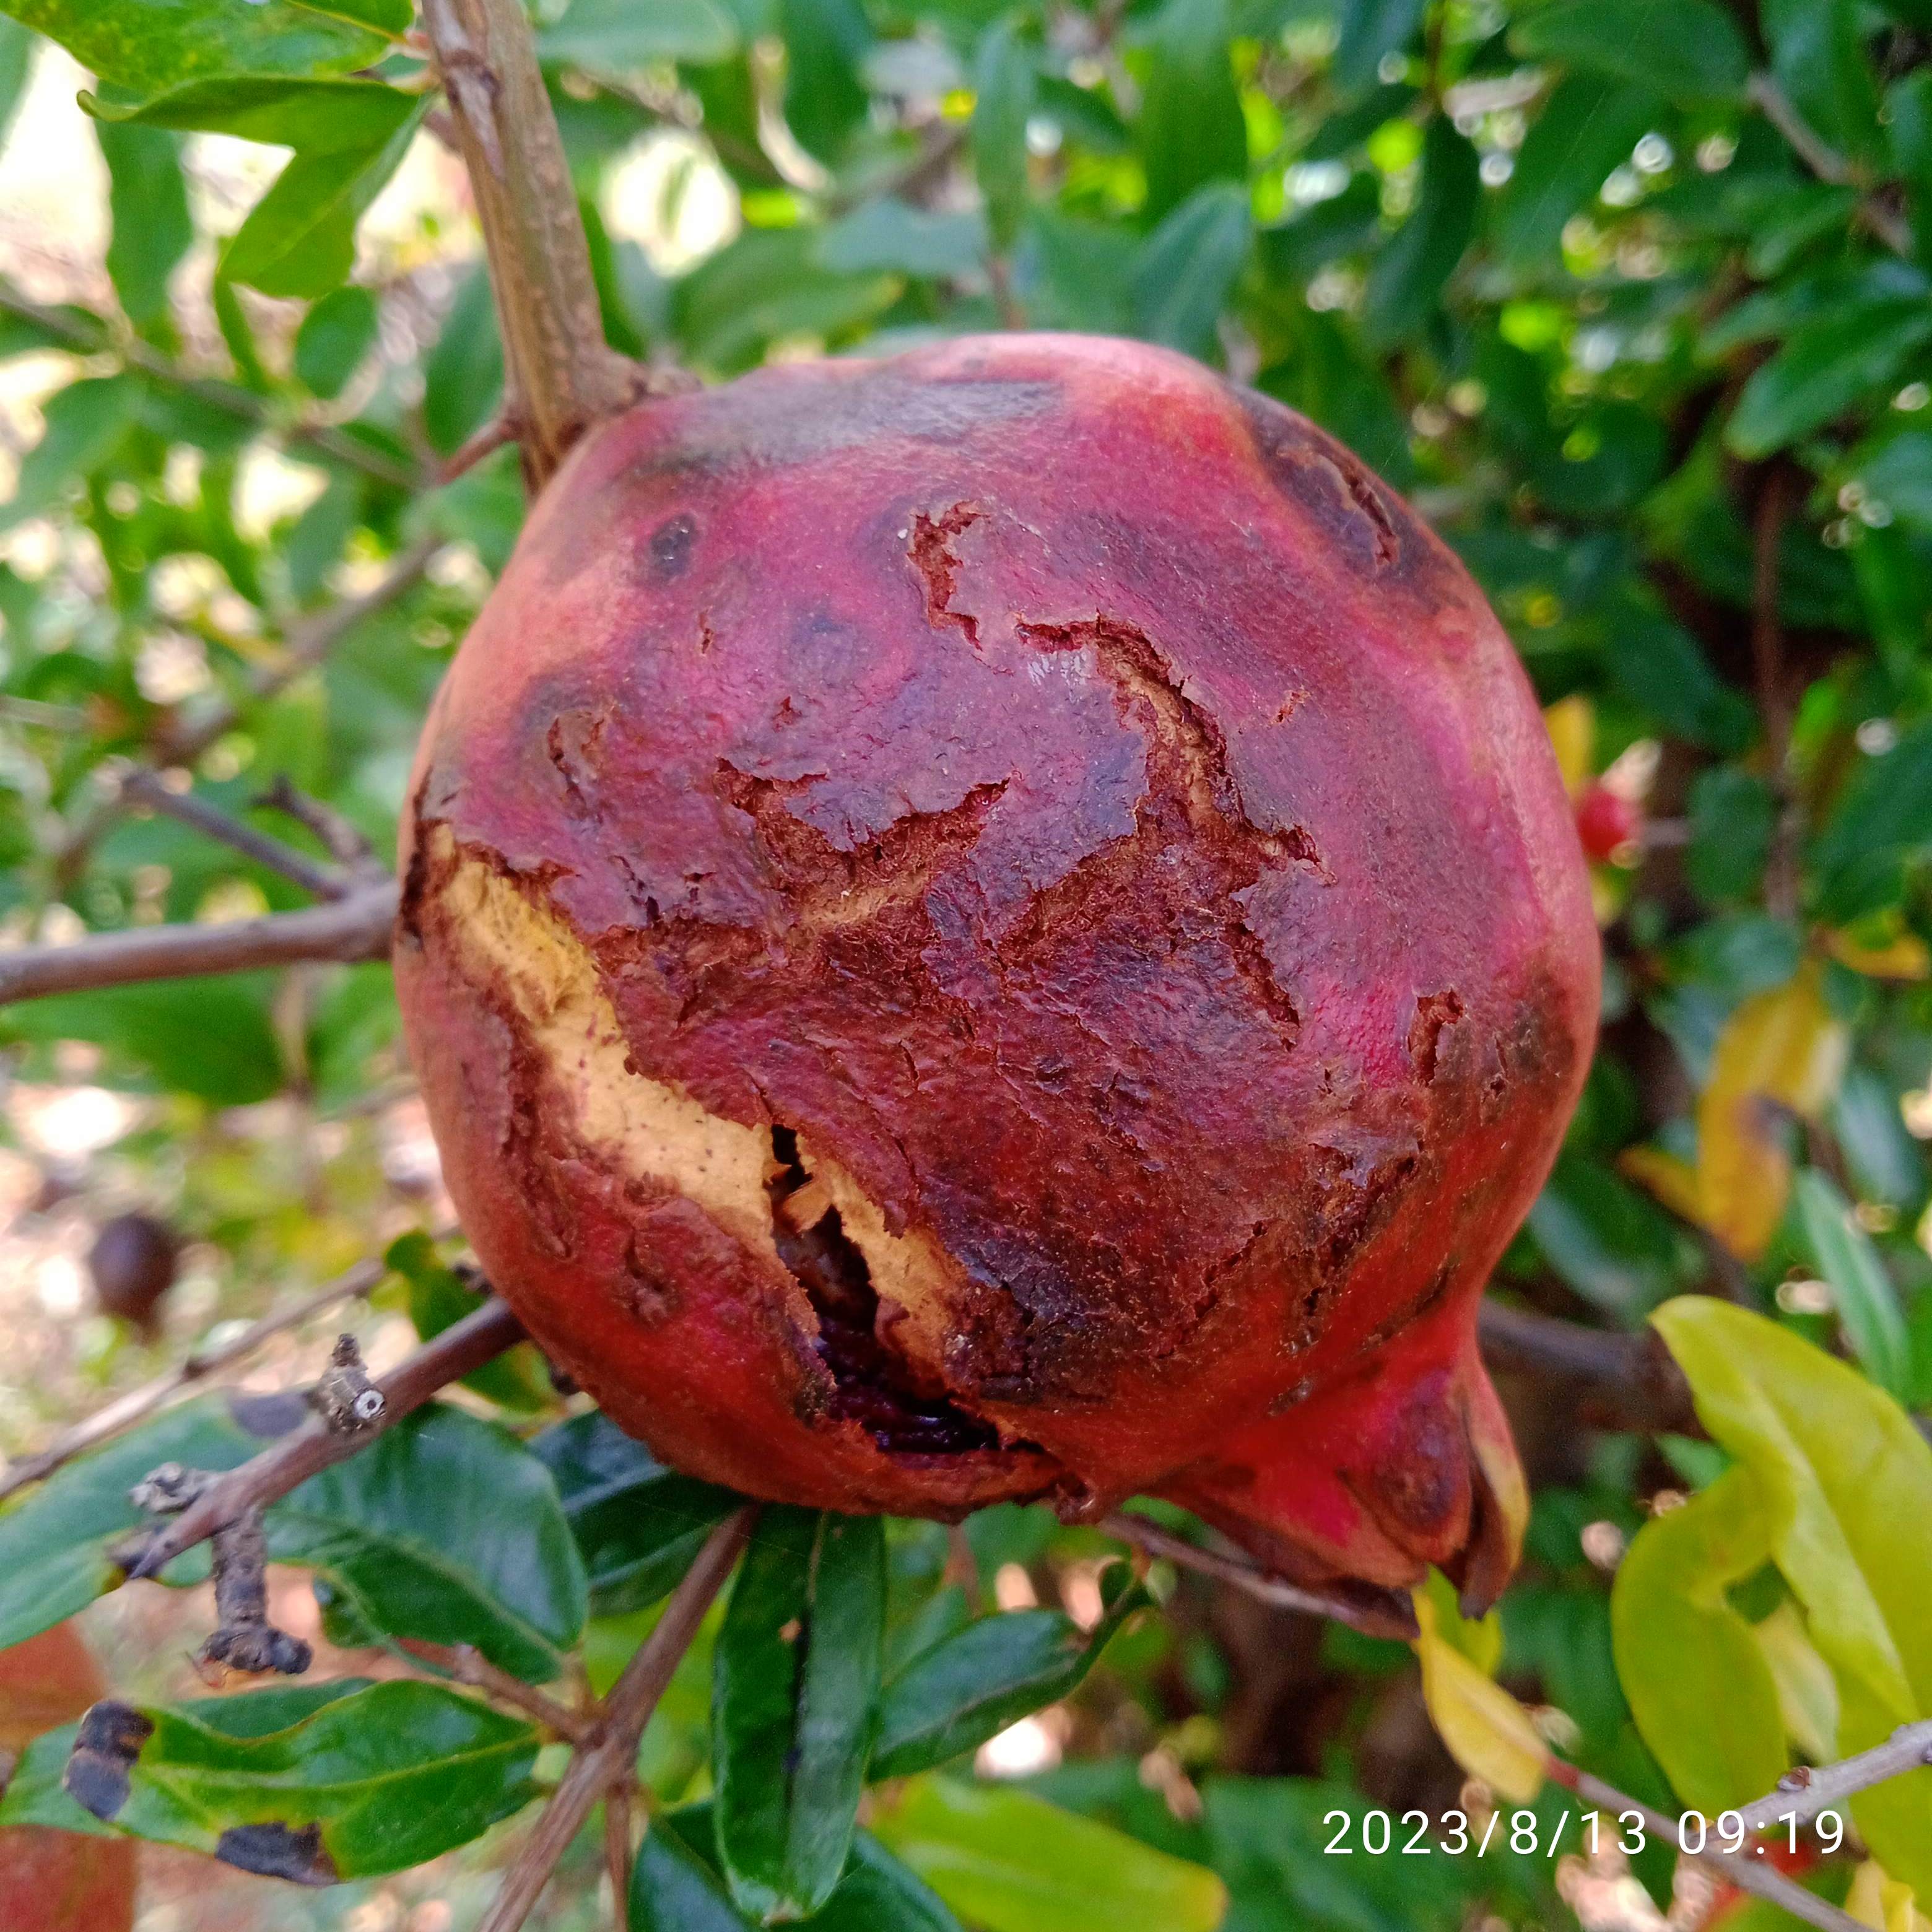
Label: Bacterial_Blight